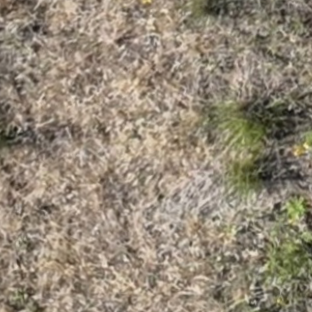
Month: july